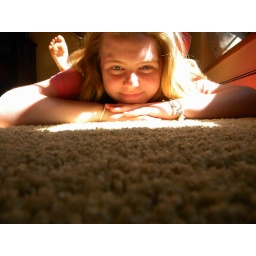
A smile is the light in your window that tells others that there is a caring, sharing person inside